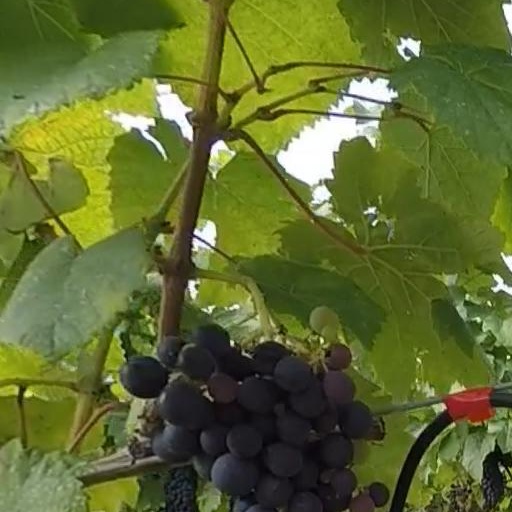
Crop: grape